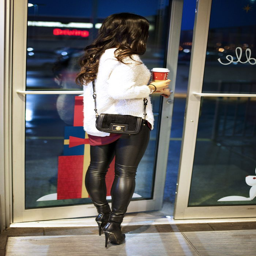
sweater , plus a touch of red , stretch leather leggings , and heels .